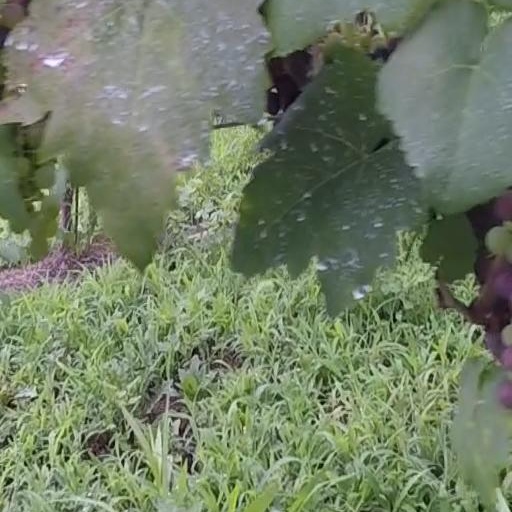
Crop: grape